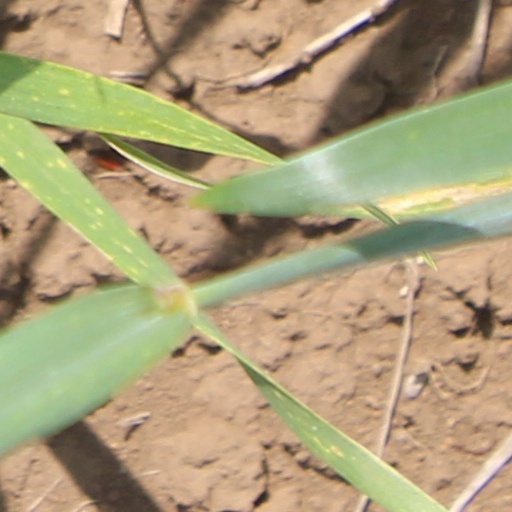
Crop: wheat